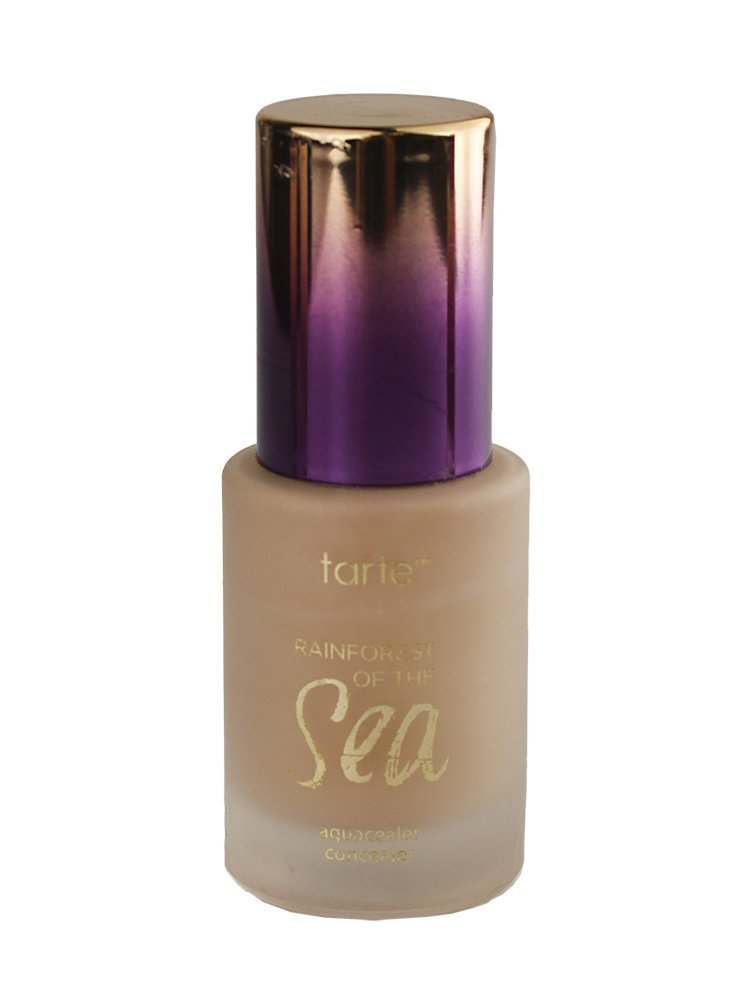
tarte Rainforest of the Sea Aquacealer Concealer (Light Medium)
Category: All Beauty
A lightweight, 12-hour concealing serum offering buildable, medium coverage with skin-soothing benefits. 10ml/0.34oz Unboxed
Features: A lightweight, 12-hour concealing serum offering buildable, medium coverage with skin-soothing benefits. | 10ml/0.34oz | Unboxed